Paleolithic diet

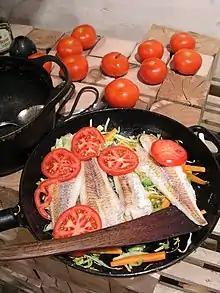
Filets of fish on a bed of shredded vegetables cooking in a frying pan, partially covered by sliced tomatoes.

The Paleolithic diet, Paleo diet, caveman diet, or Stone Age diet is a modern fad diet consisting of foods thought by its proponents to mirror those eaten by humans during the Paleolithic era.